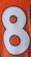
Number: 8